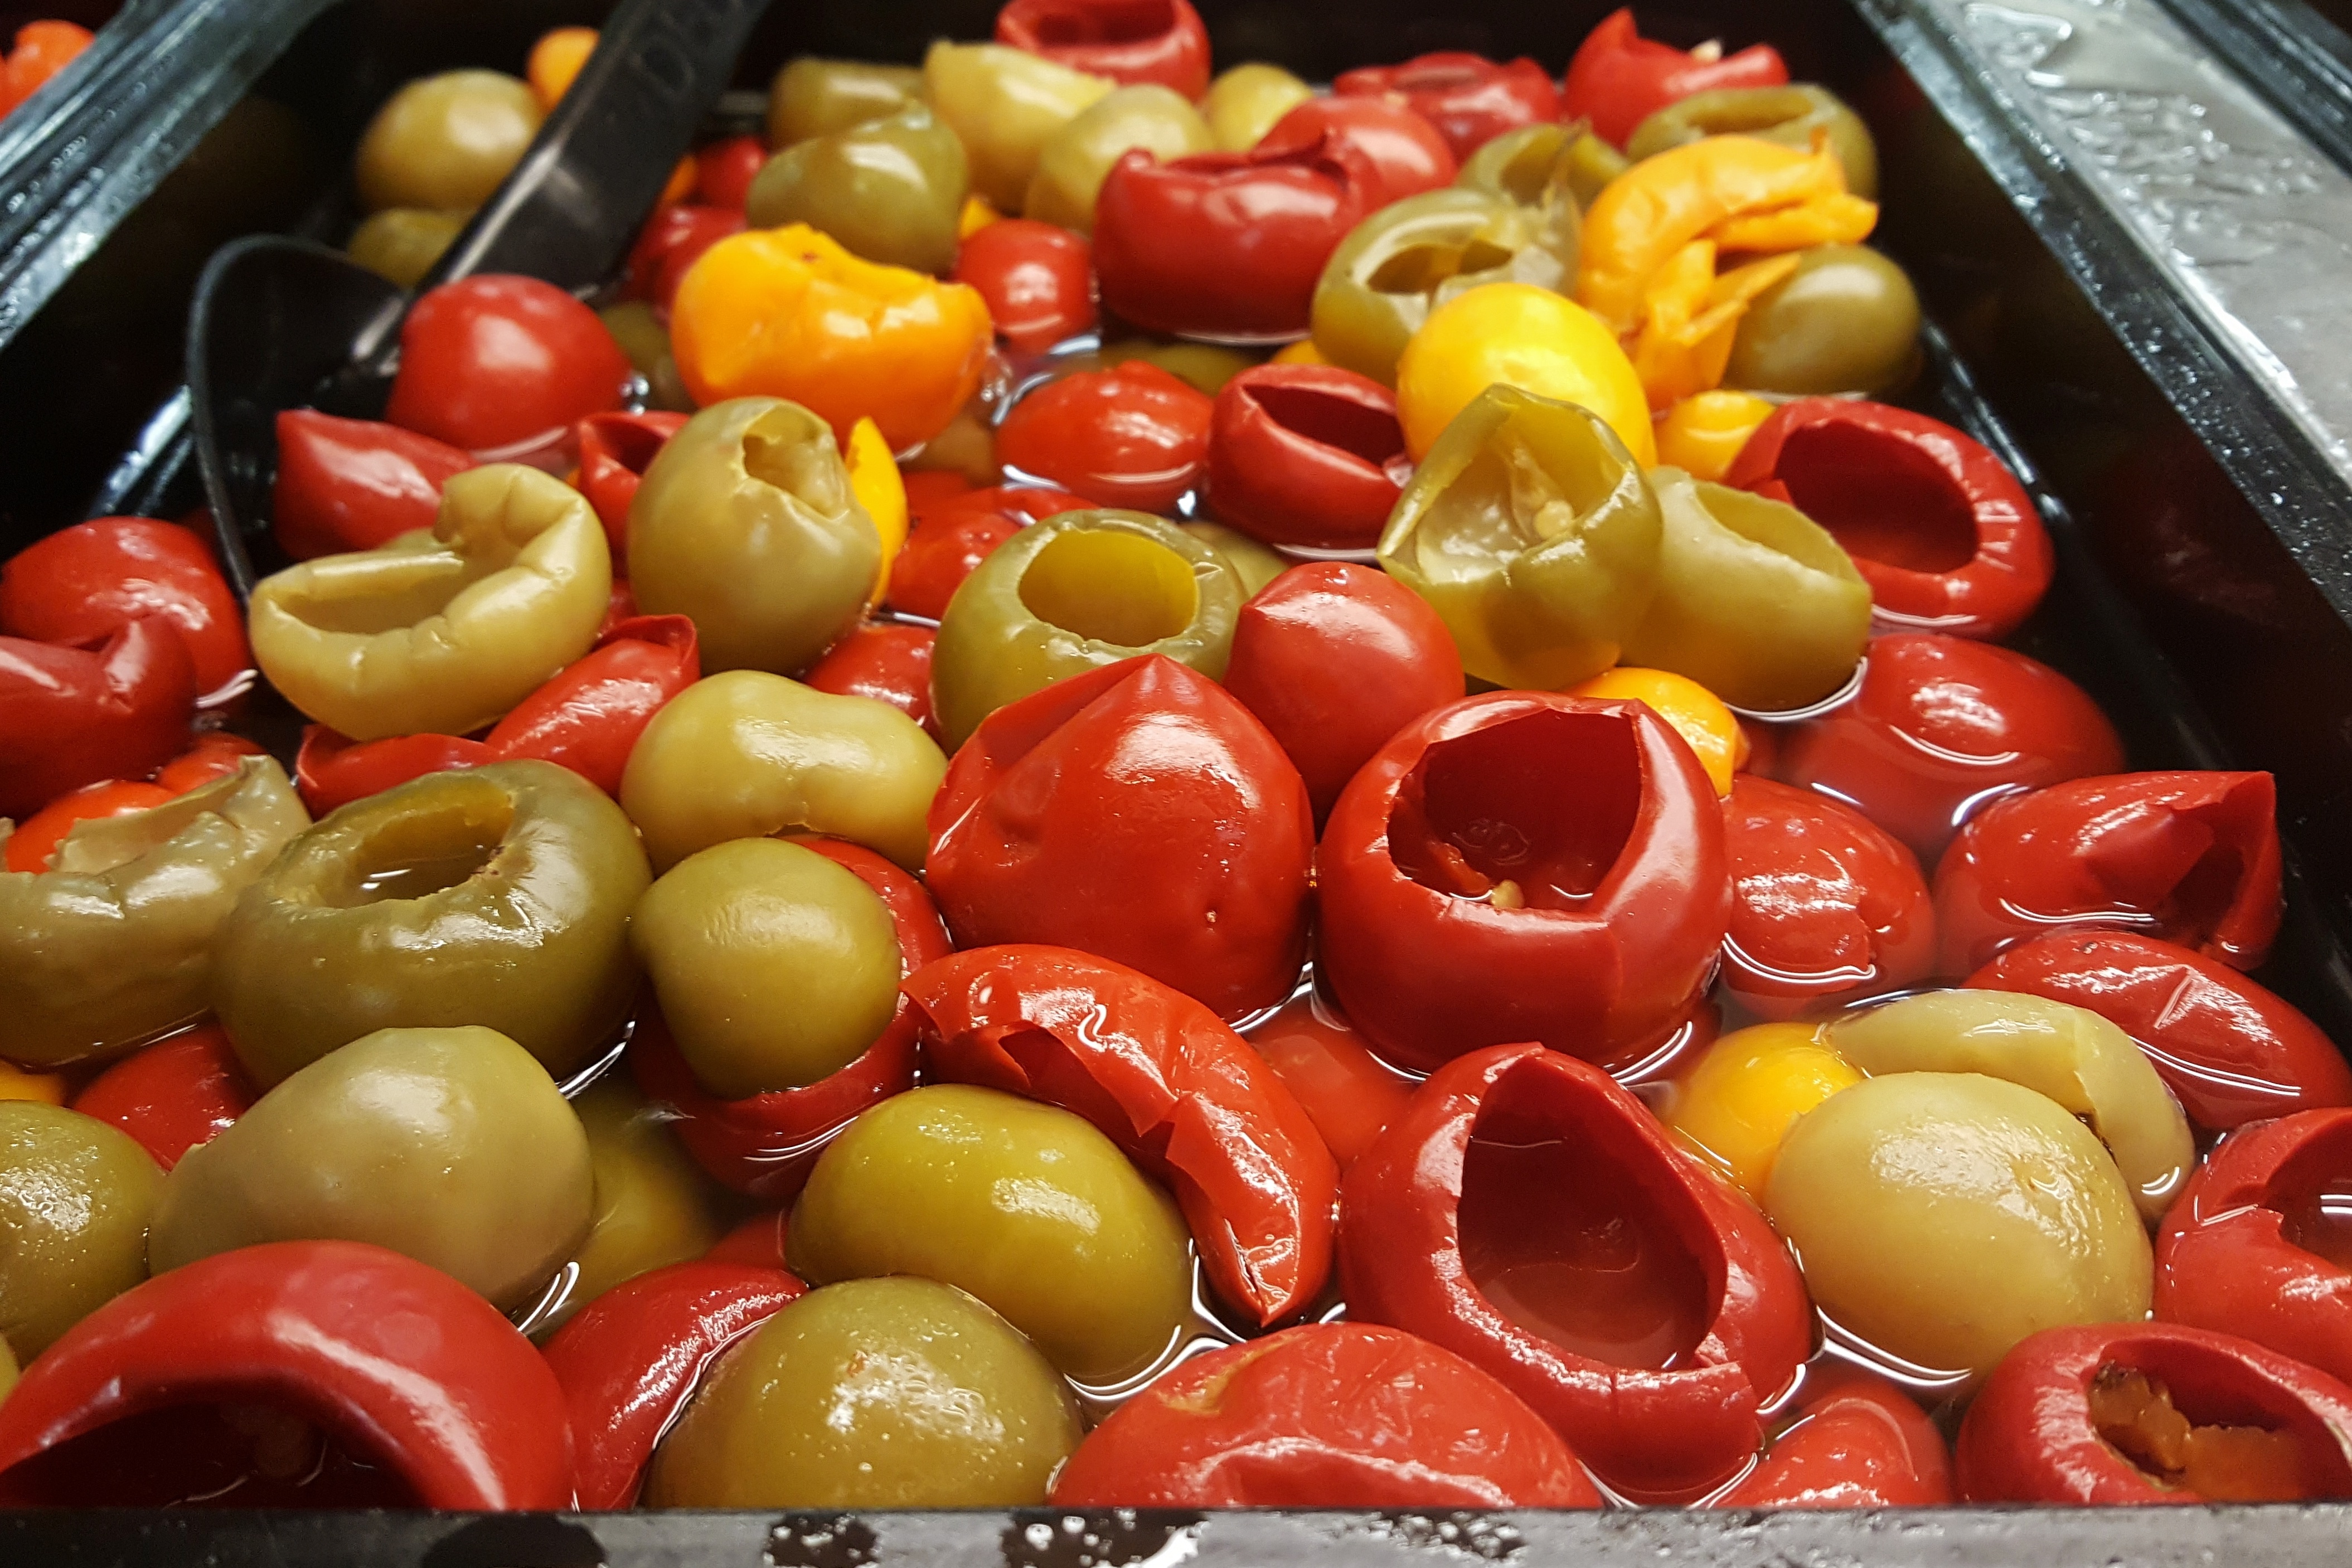
plant, fruit, sweet, dish, meal, food, produce, vegetable, eat, cuisine, savory, tomato, condiment, peppers, spicy, bell pepper, edible, peruvian, flowering plant, toppings, chili pepper, antipasto, pepperazzi, tri color pepperazzi, salad topping, land plant, peperoncini, bell peppers and chili peppers, pimiento, tursu